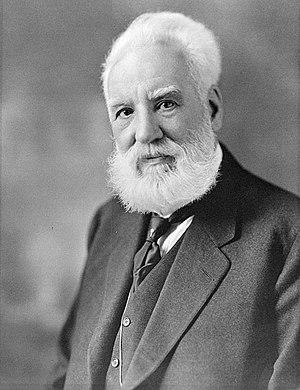
Portrait de Alexander Graham Bell